Tipu's Tiger

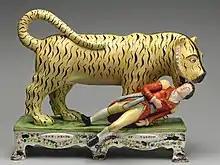
"Death of Munrow", pottery Staffordshire figure c. 1820 depicting a tiger mauling Hector Sutherland Munro, a natural son of General Hector Munro (1726 – 1805)

It has been proposed that the design was inspired by the death in 1792 of a son of General Sir Hector Munro, who had commanded a division during Sir Eyre Coote's victory at the Battle of Porto Novo (Parangipettai) in 1781 when Hyder Ali, Tipu Sultan's father, was defeated with a loss of 10,000 men during the Second Anglo-Mysore War. Hector Sutherland Munro, a 17-year-old East India Company Cadet on his way to Madras, was attacked and killed by a tiger on 22 December 1792 while hunting with several companions on Saugor Island in the Bay of Bengal (still one of the last refuges of the Bengal tiger).